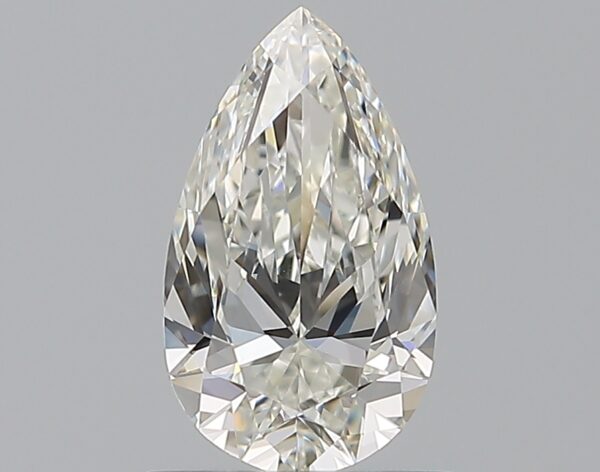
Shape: pear
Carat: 0.7
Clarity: VVS1
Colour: H
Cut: EX
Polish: EX
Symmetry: EX
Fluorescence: N
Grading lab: GIA
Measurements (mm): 8.01 x 4.67 x 2.94